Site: brandenburg
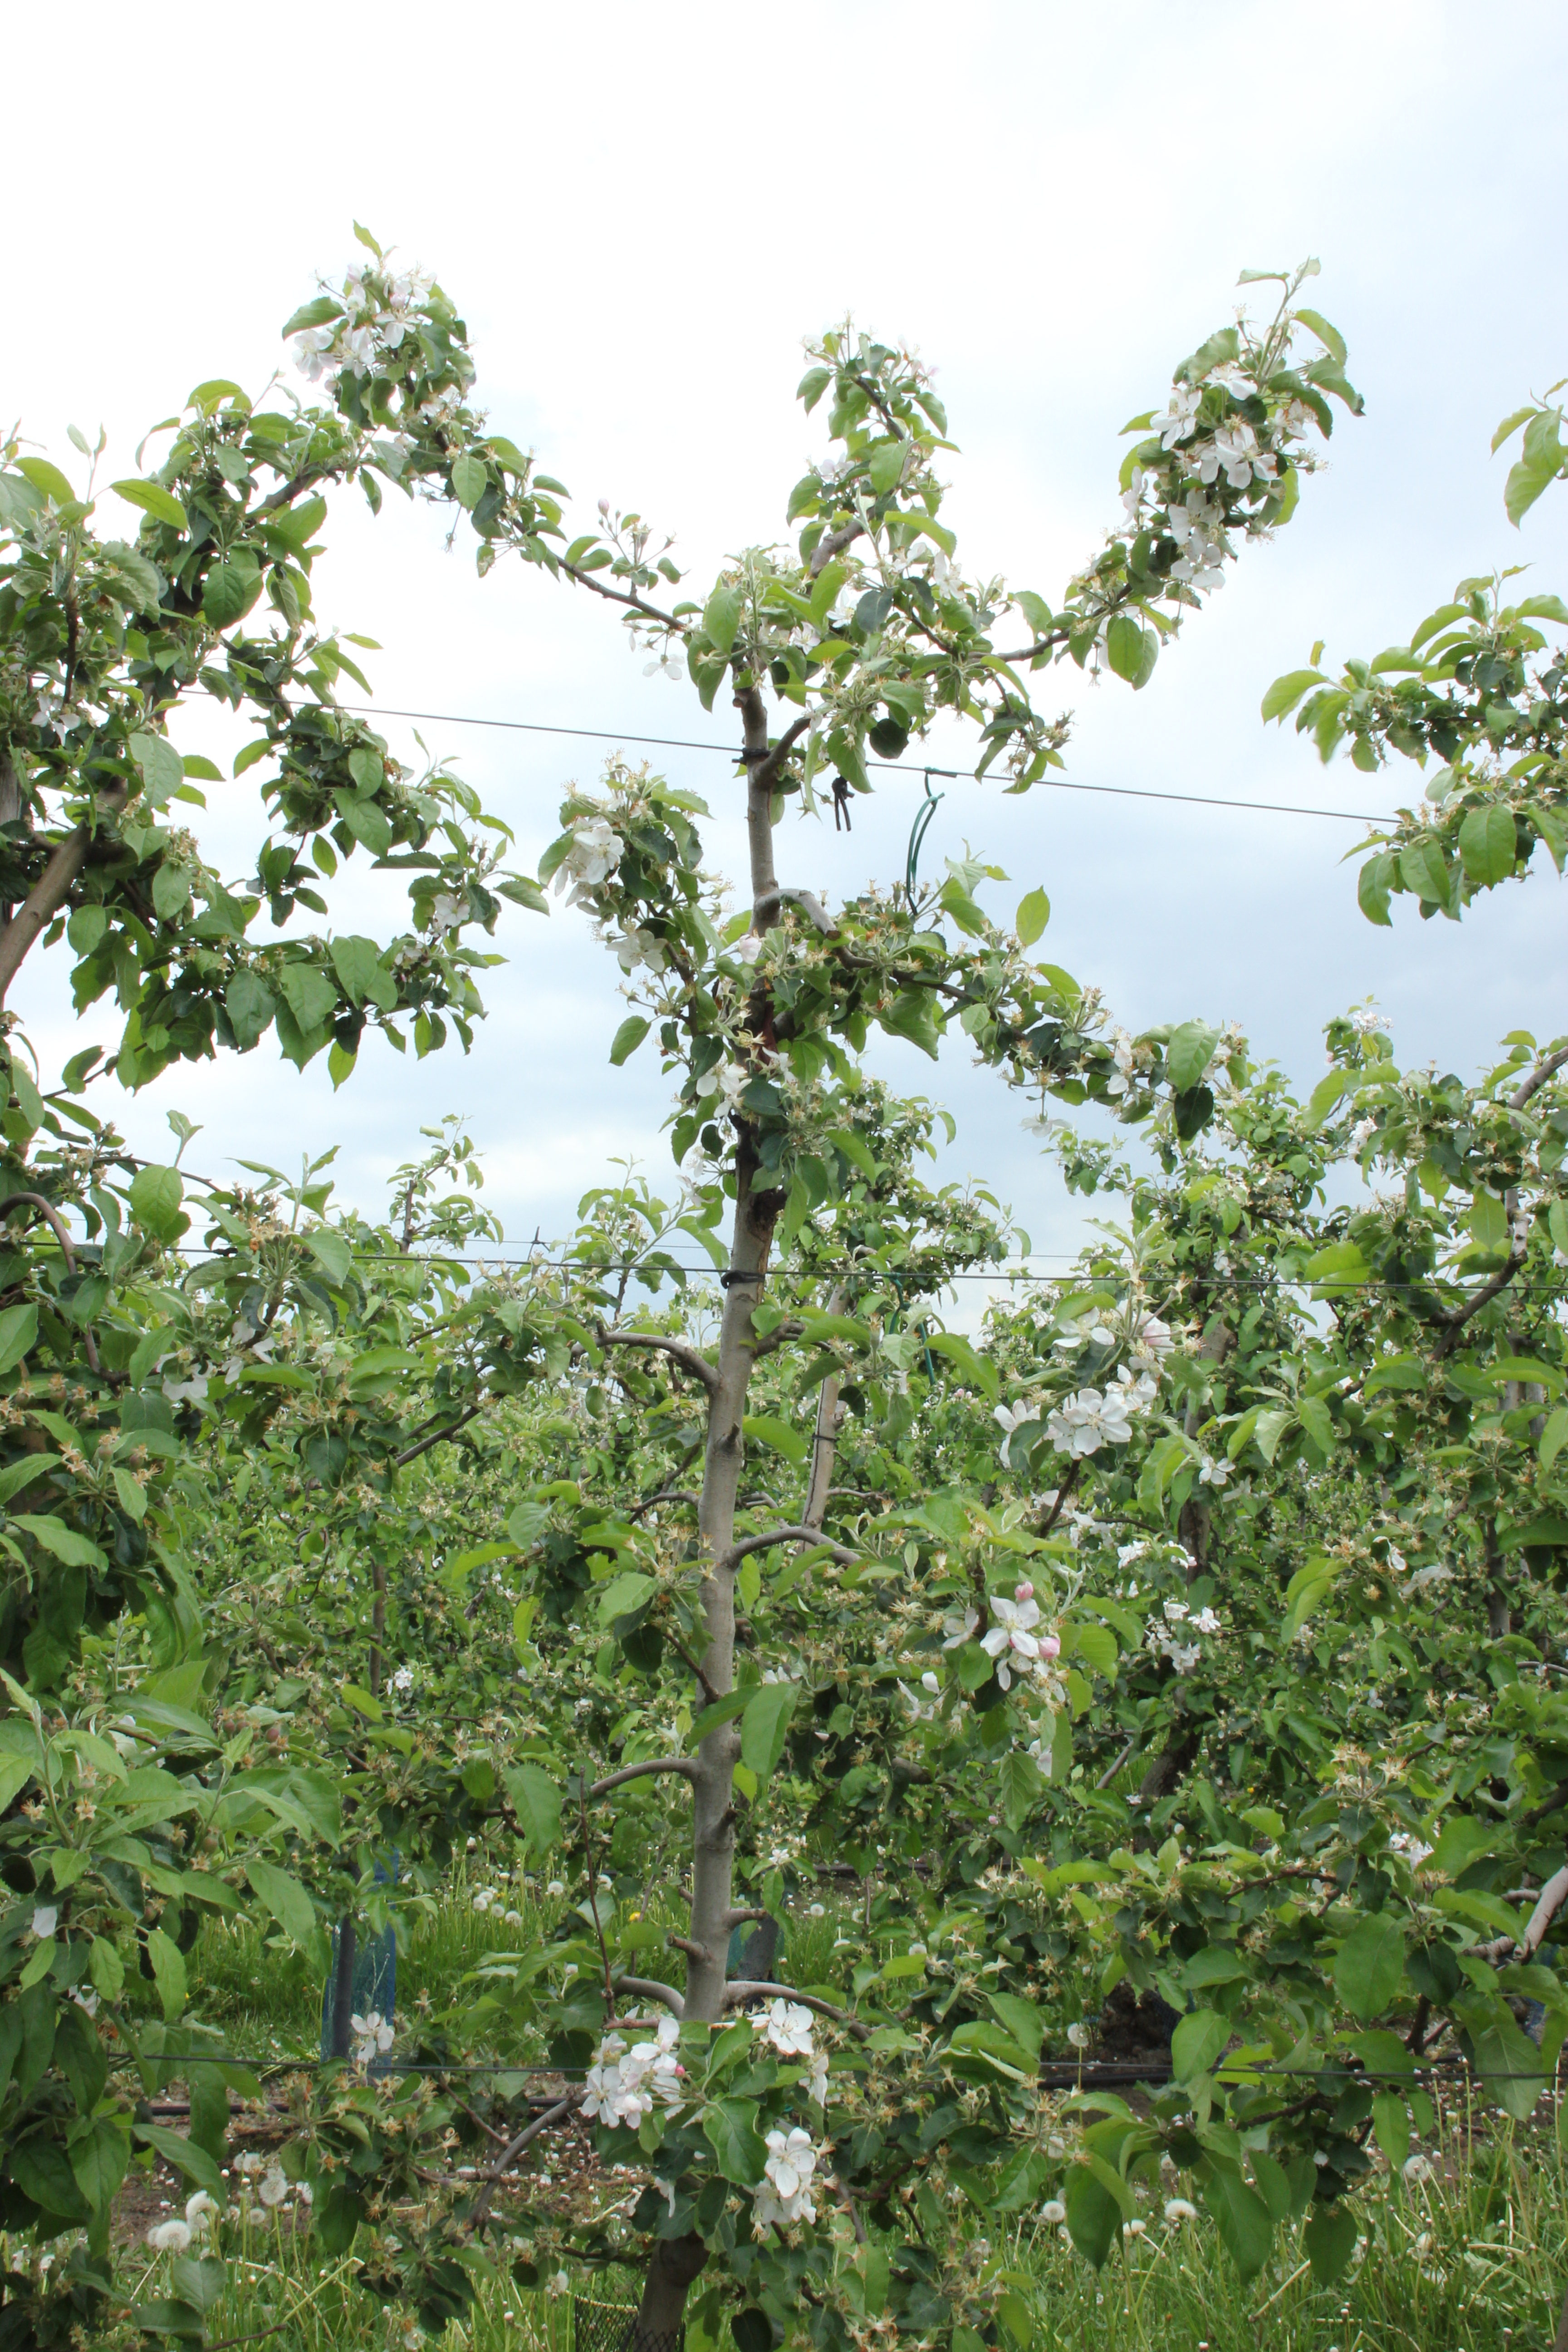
Growth stage (BBCH 67): Flowering